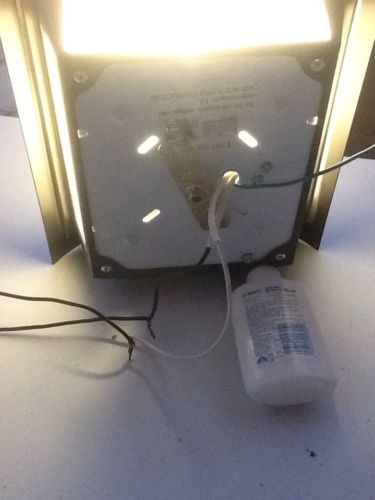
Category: lamp